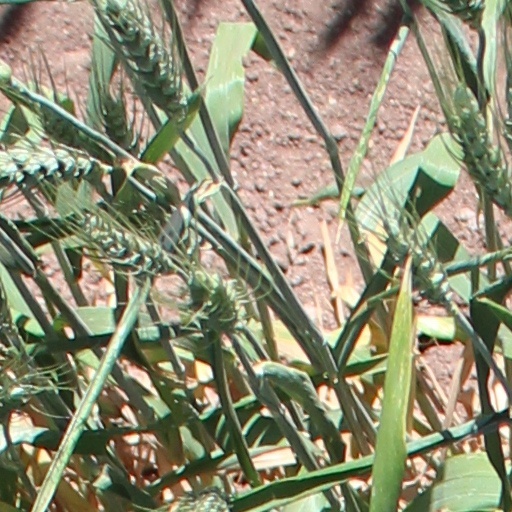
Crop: wheat